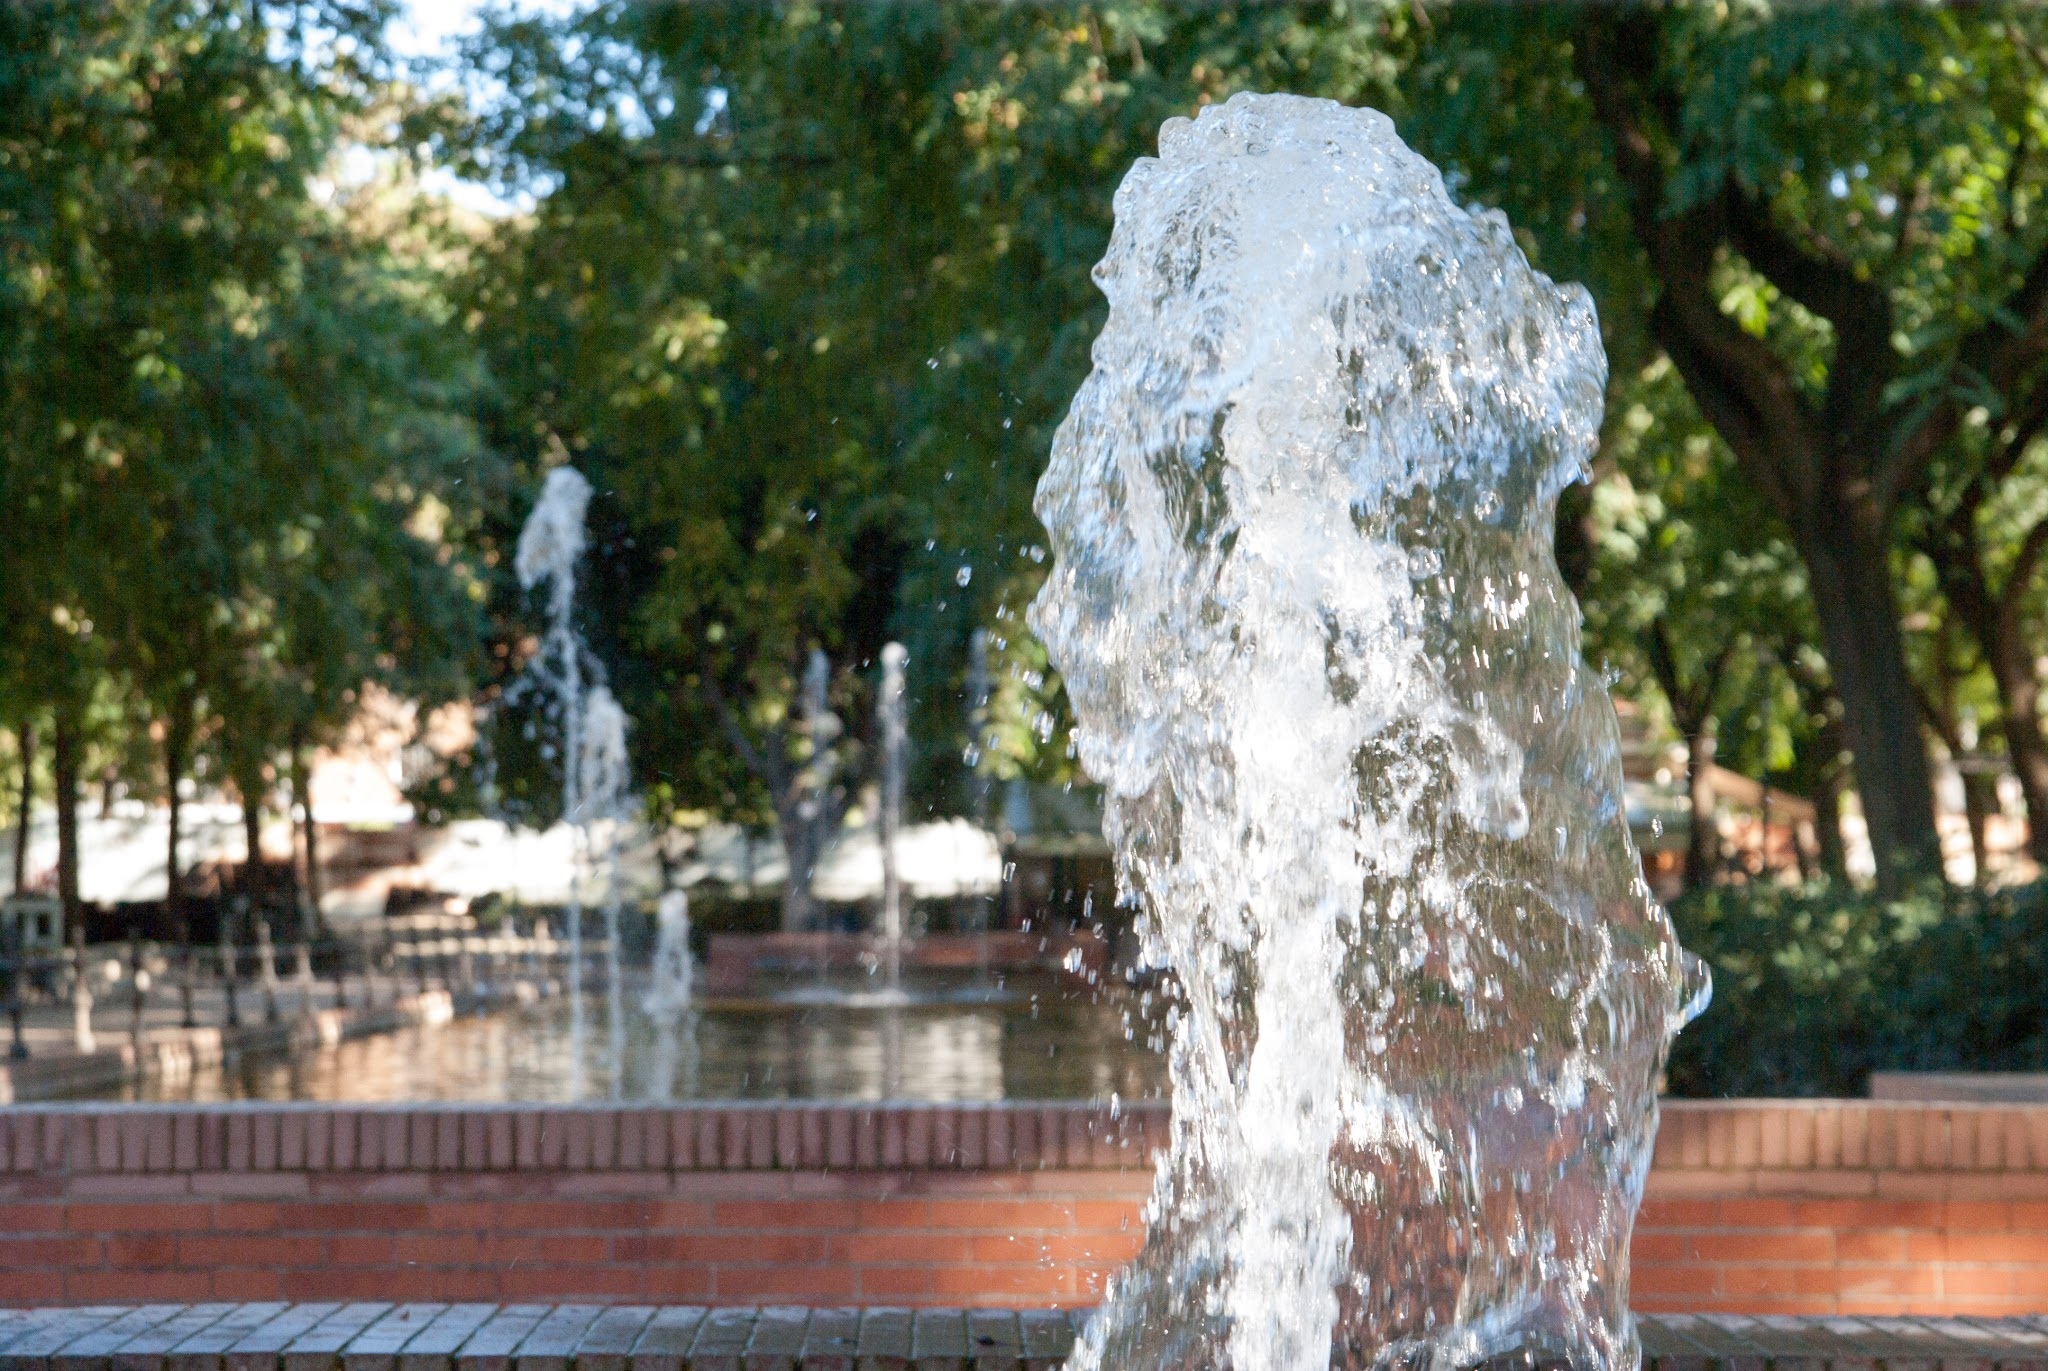
water, monument, pond, park, memorial, source, fountain, water feature, fountain pond